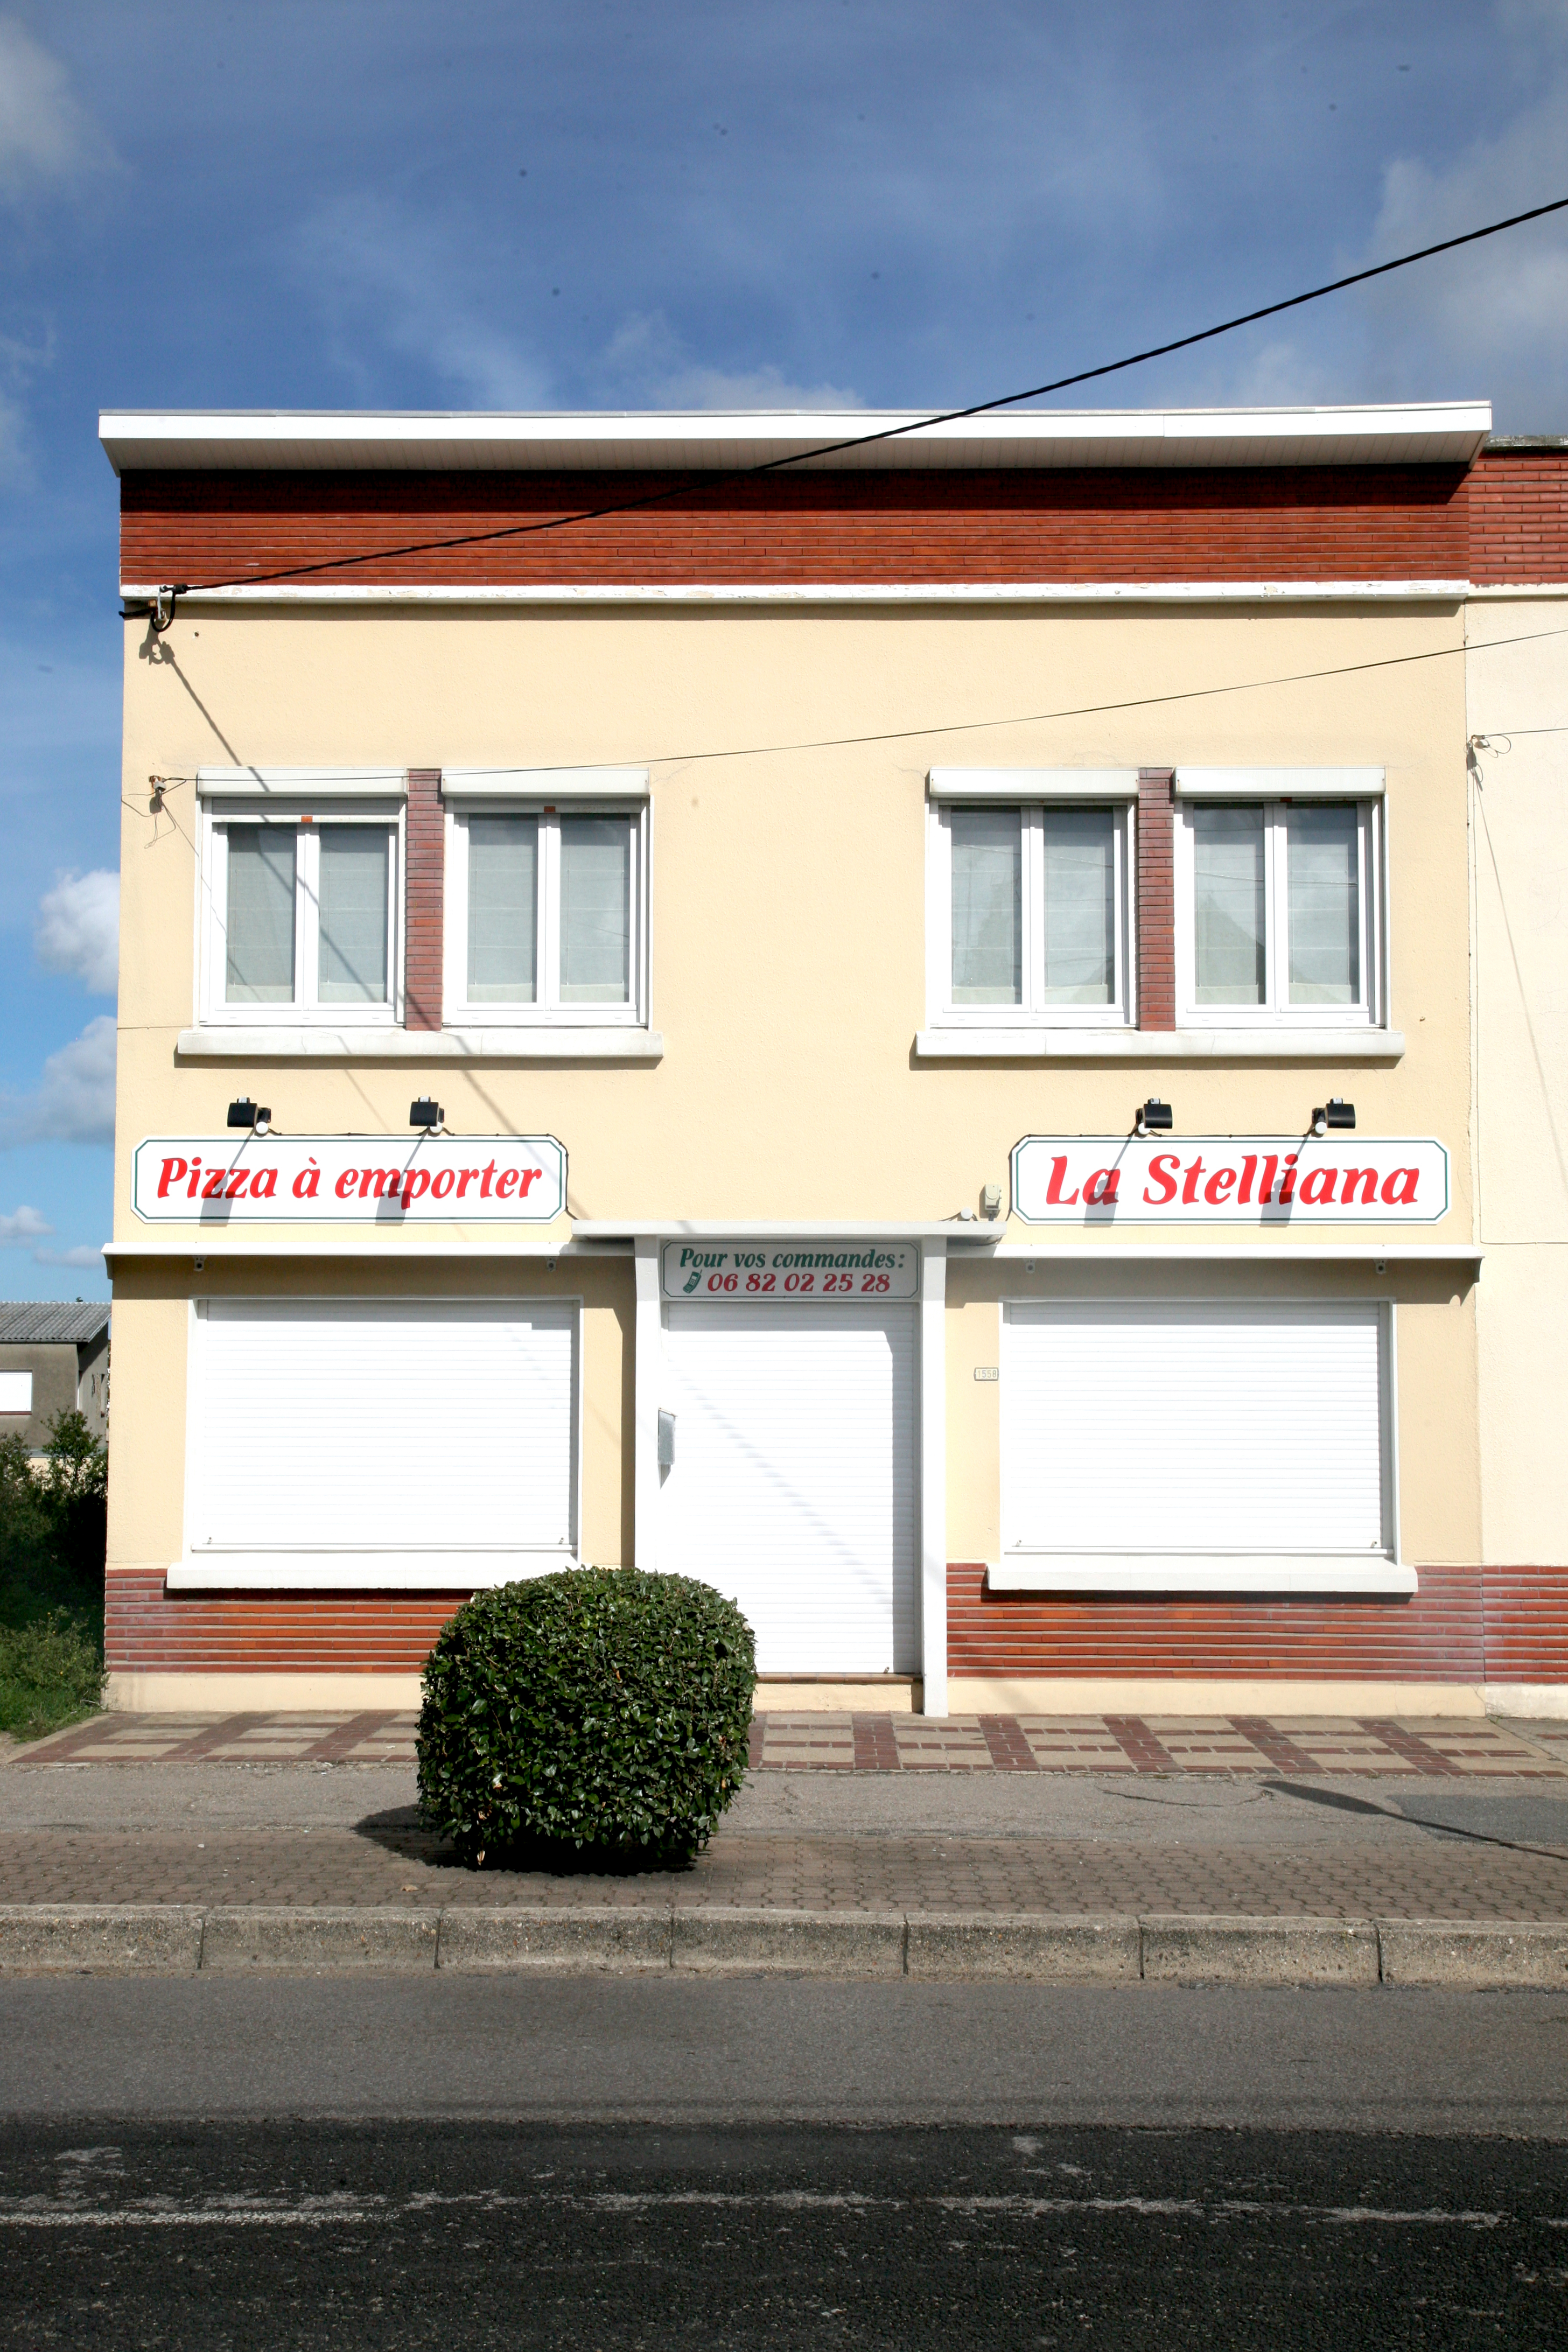
architecture, house, building, home, france, facade, property, pizza, batiment, arquitectura, francia, casa, maison, 5d, frankrijk, frankreich, architektur, architettura, pasdecalais, cotedopale, pasdecaials, cucq, nachhause, neighbourhood, tr pied, lastelliana, pizza emporter, residential area